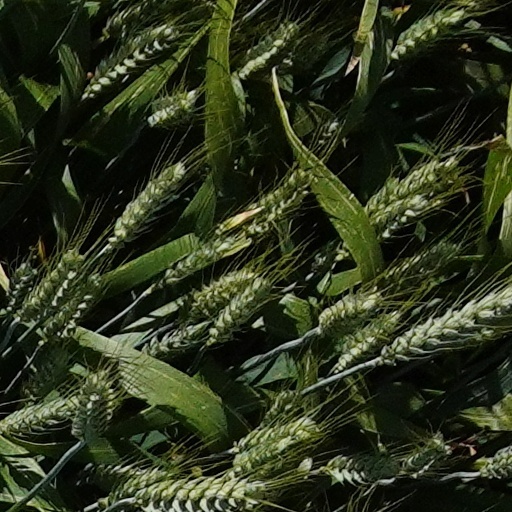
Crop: wheat